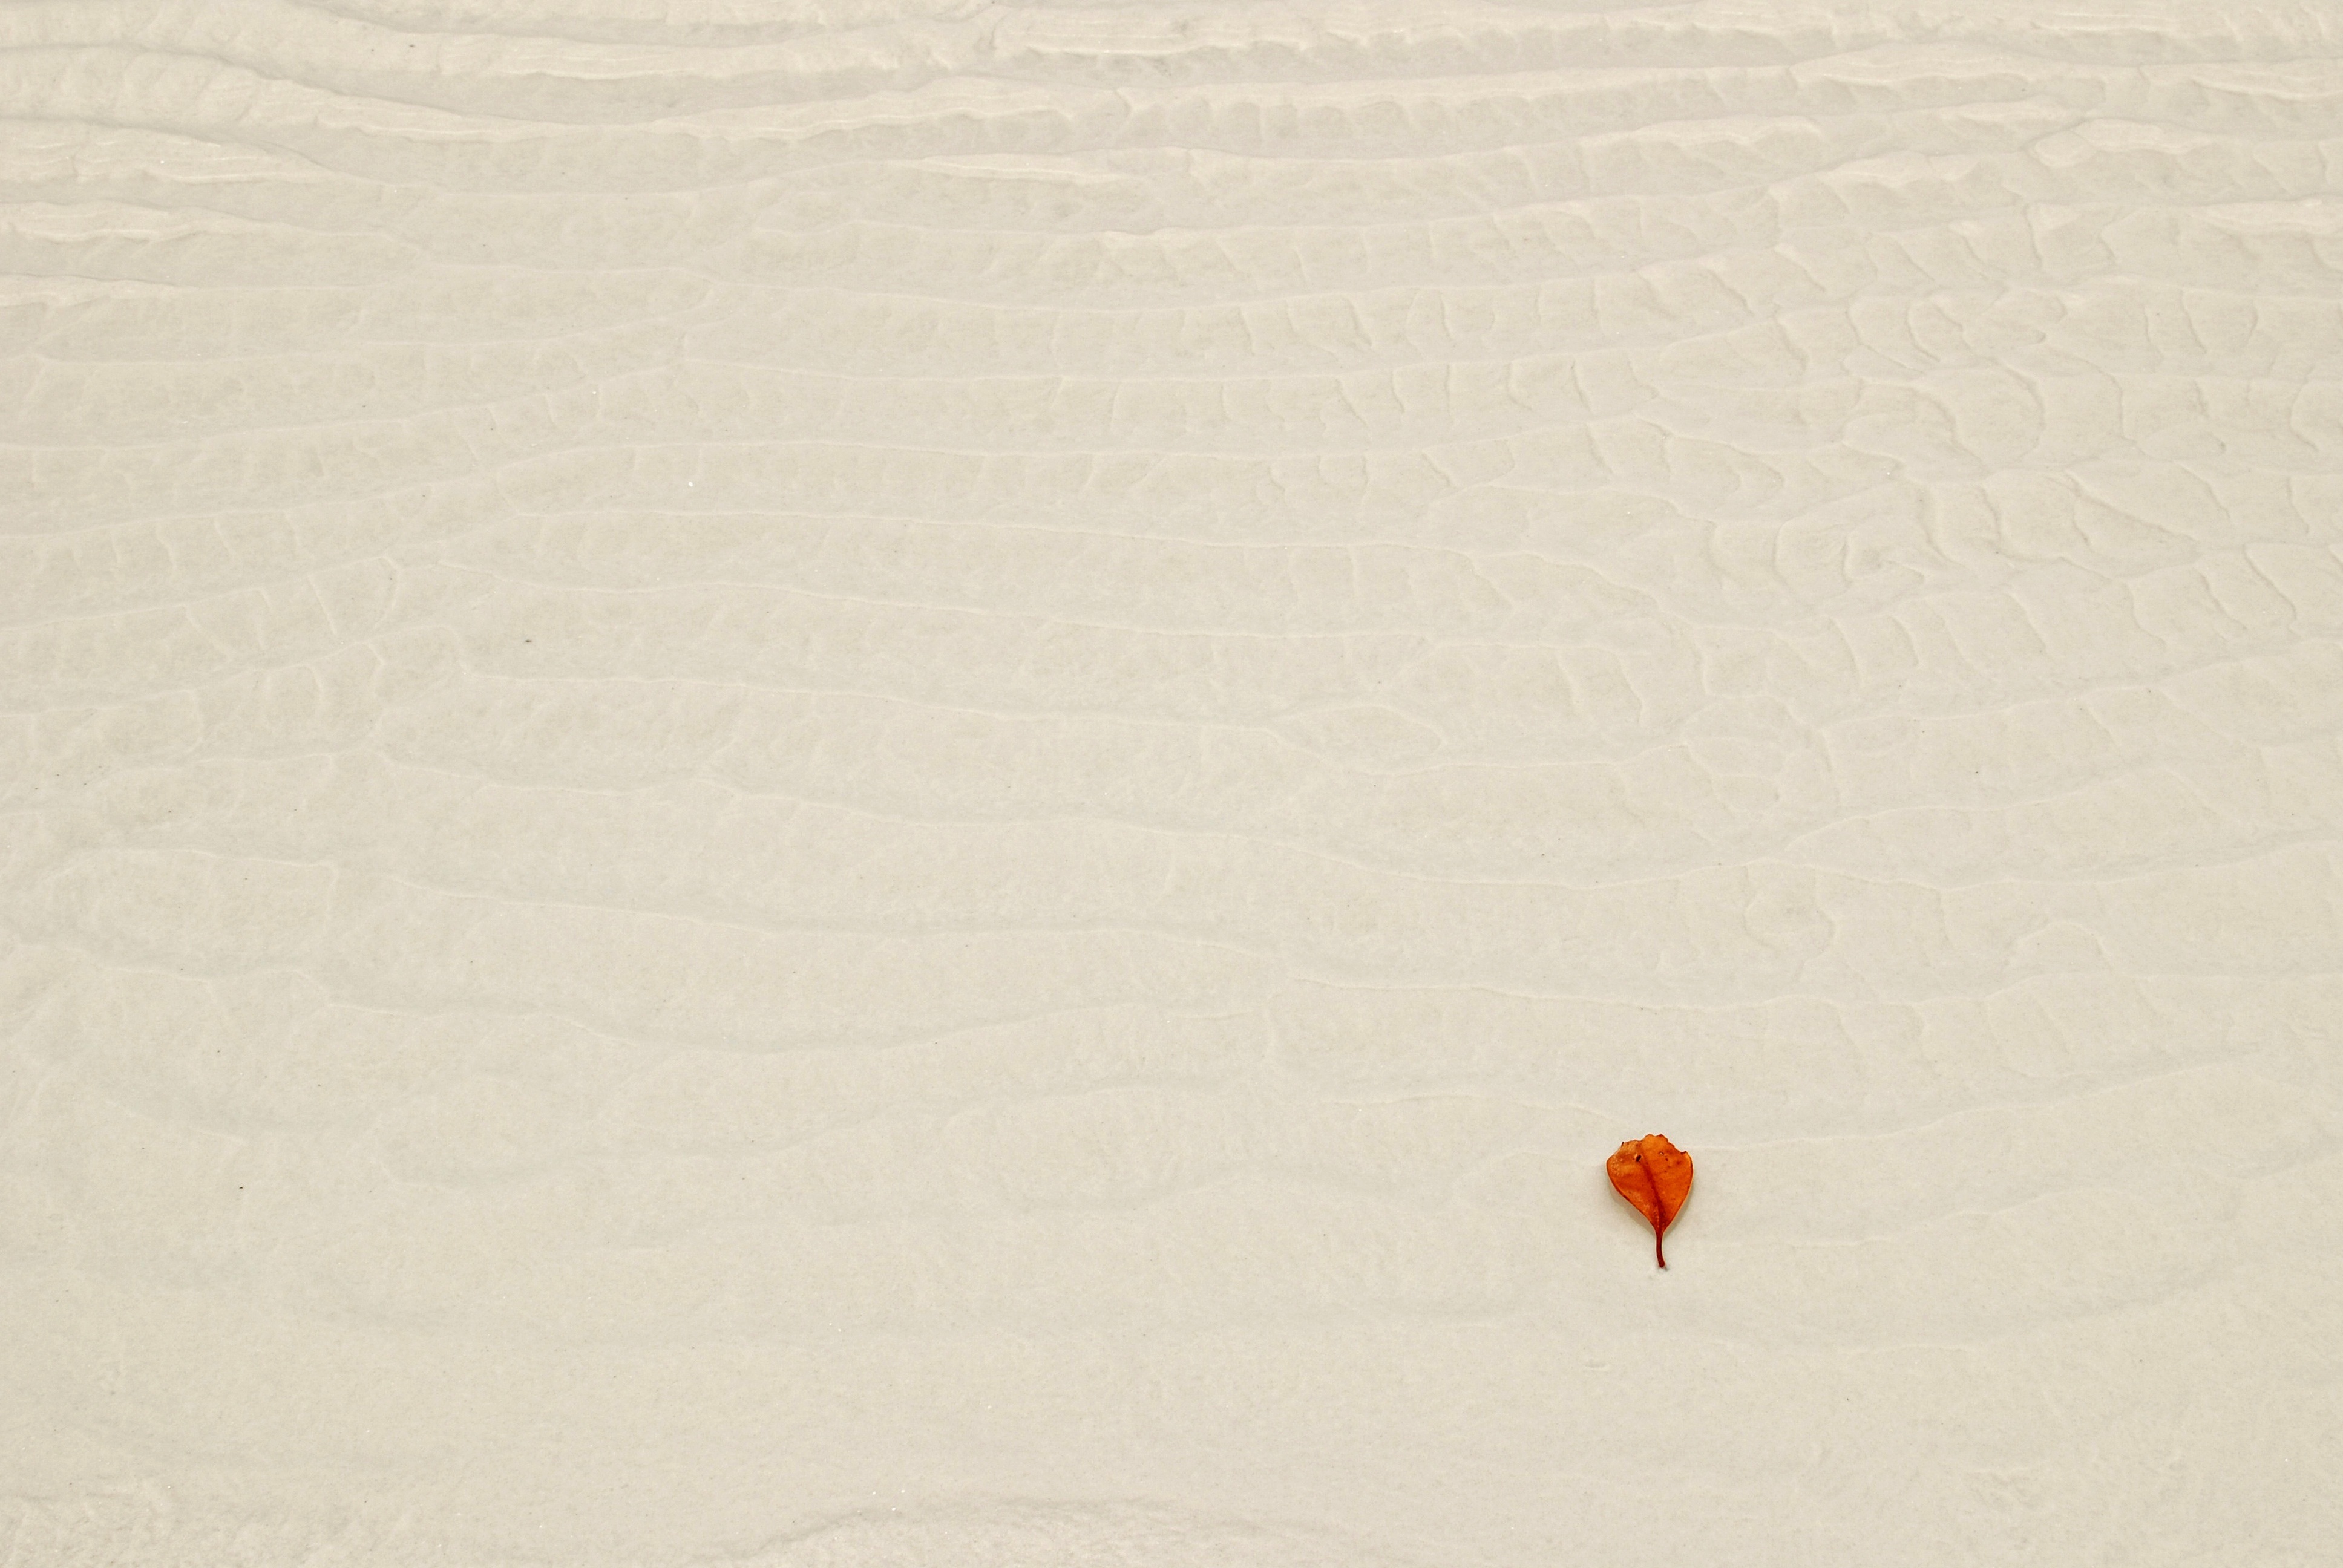
nature, sand, wing, wood, white, leaf, line, natural, contrast, material, drawing, bright, white texture, backgrounds texture